Edgemont Village

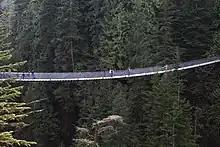
The Capilano Suspension Bridge in 2012

Edgemont Village is located near several destinations on the North Shore, including the Capilano Suspension Bridge, the Capilano Salmon Hatchery, Delbrook Community Recreation Centre, Cleveland Dam, and Grouse Mountain. The village is also surrounded on three sides by forested parks, and so connects directly to several trails and other such outdoor spaces, including tennis and pickle courts, a duck pond, and several creeks.